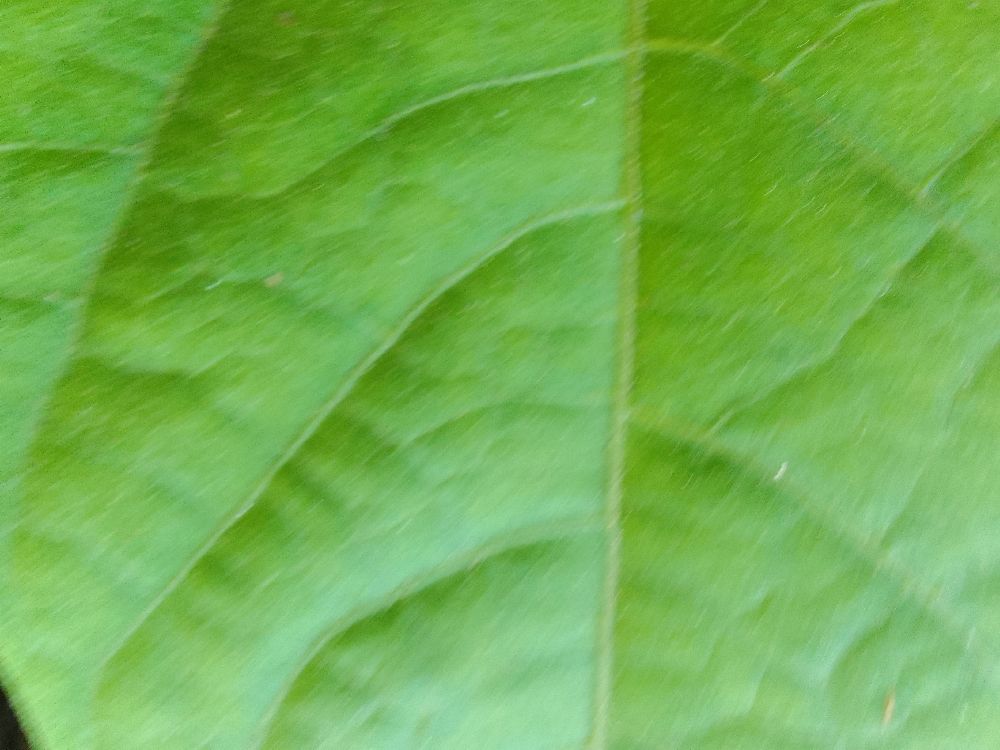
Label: healthy